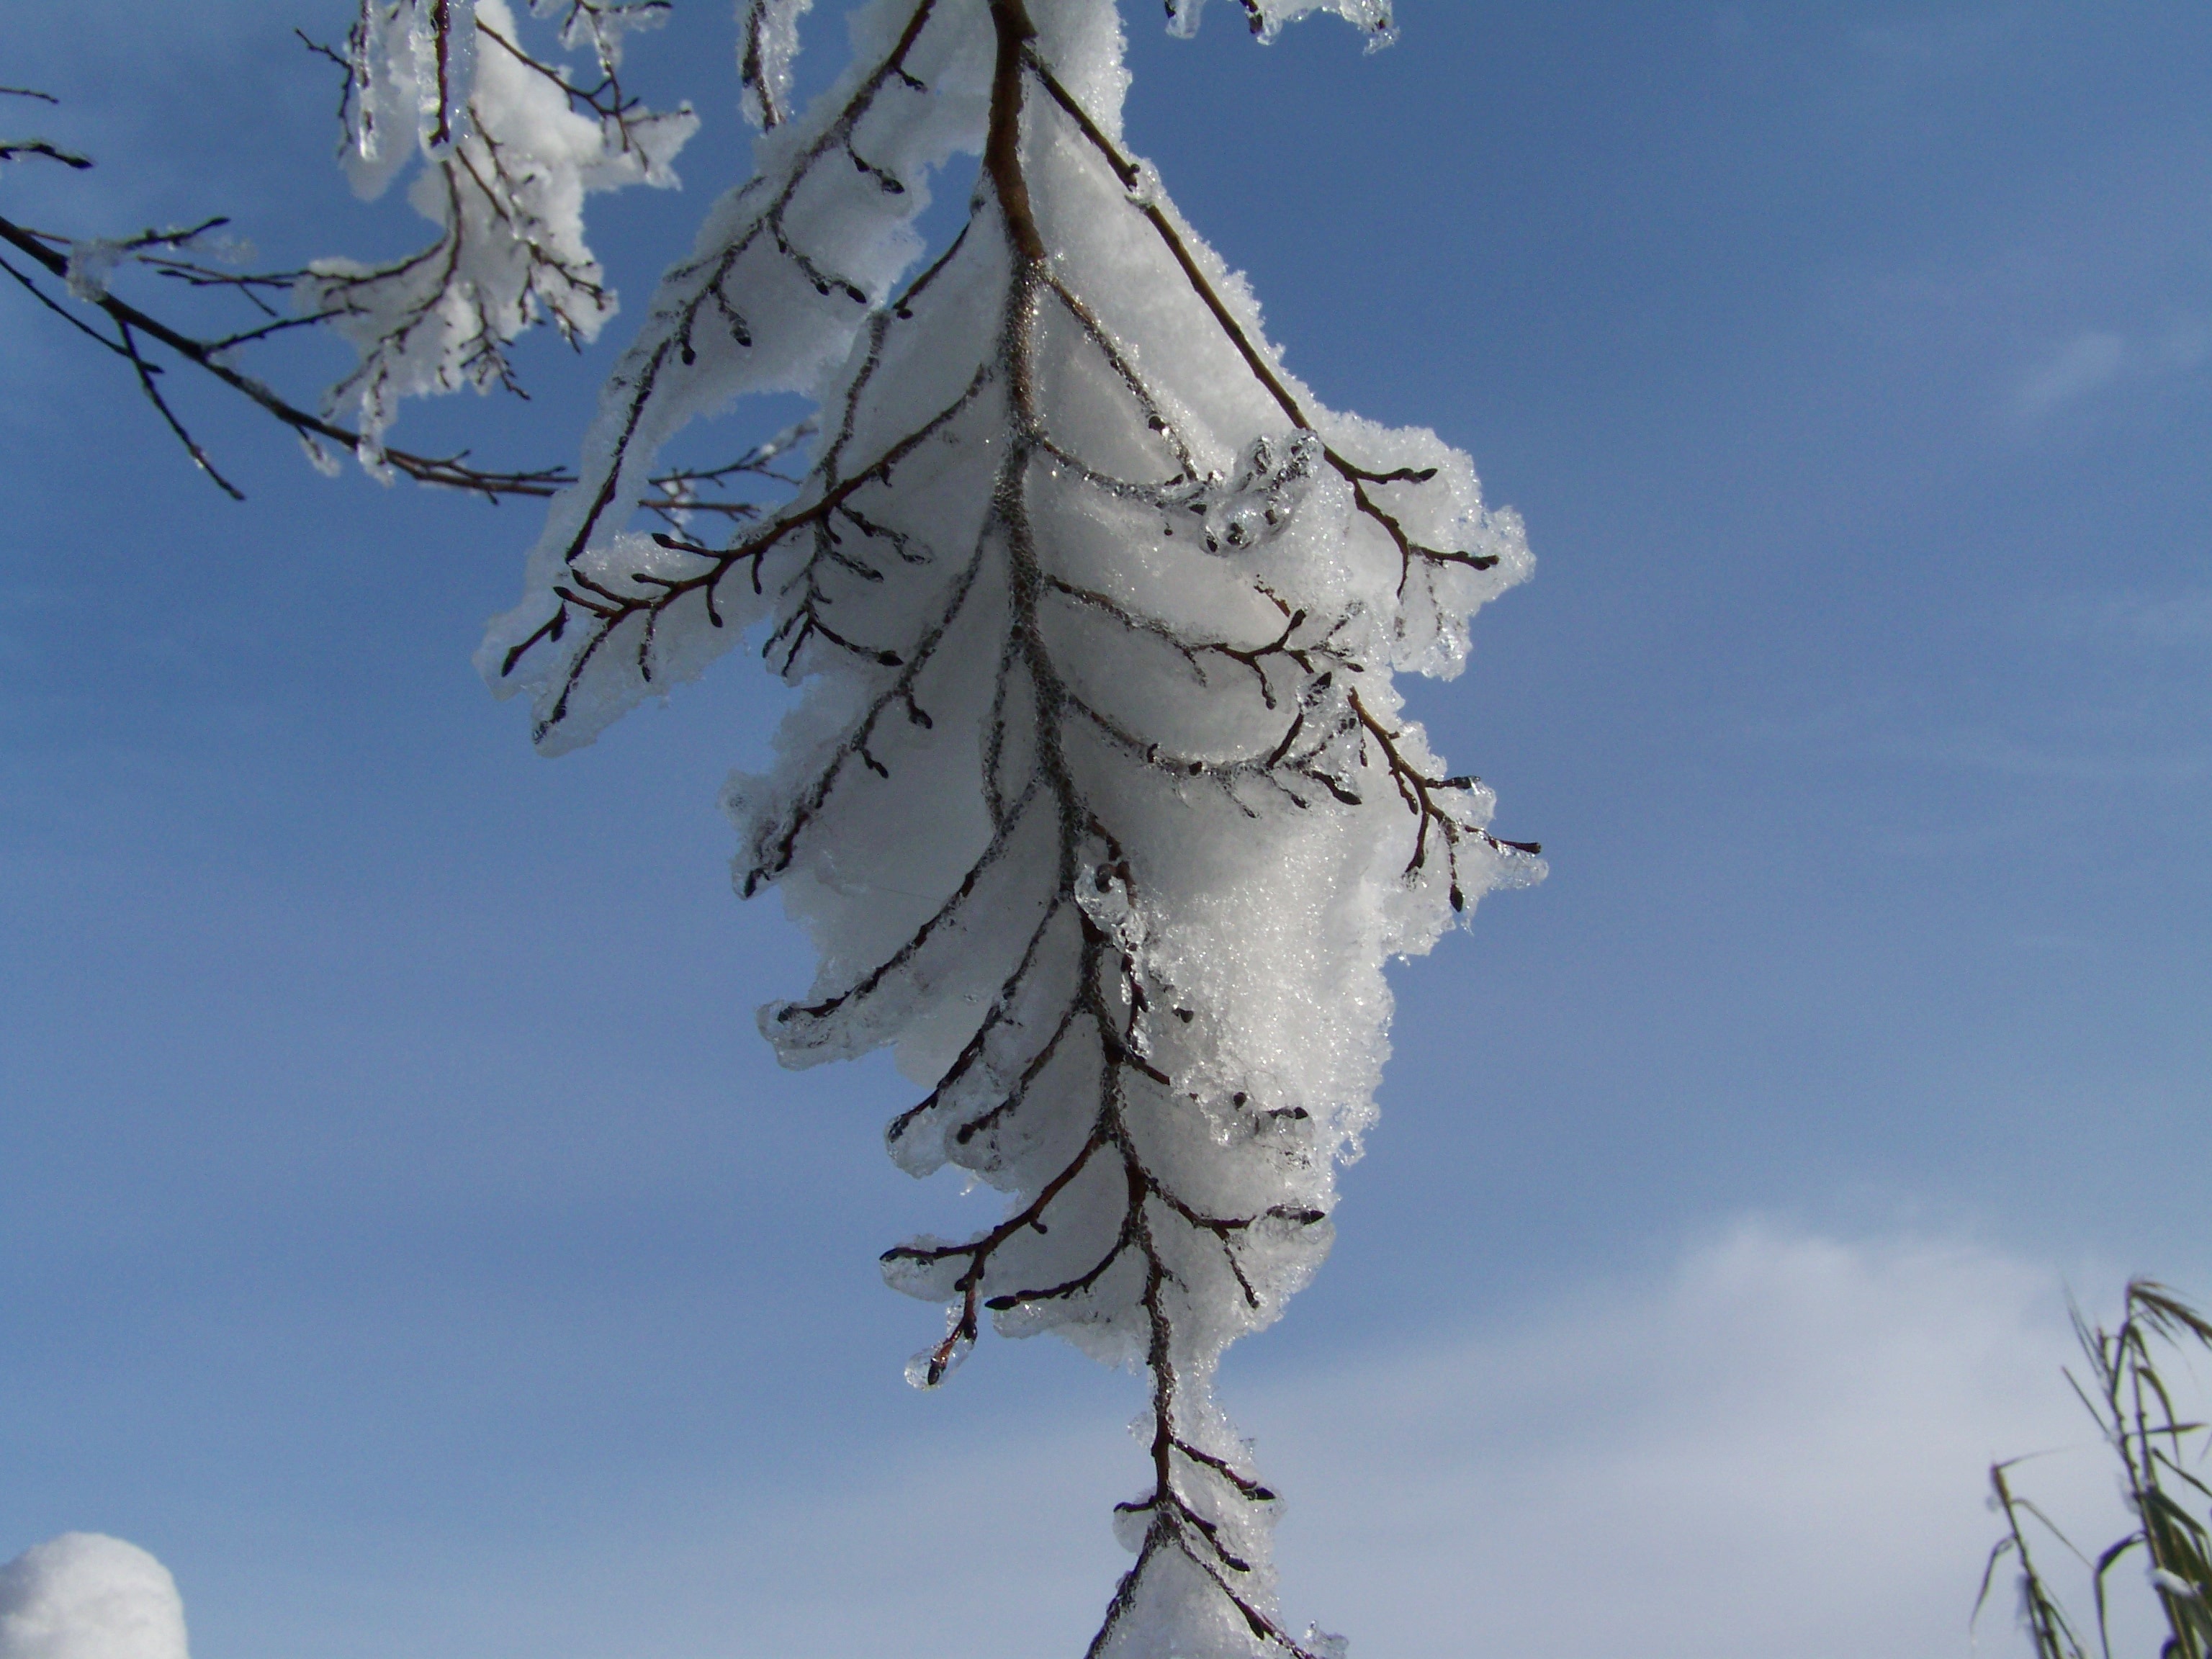
tree, nature, branch, winter, cloud, plant, sky, flower, wind, frost, birch, season, flowering plant, woody plant, land plant, snowy bough